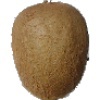
Label: Kiwi 1